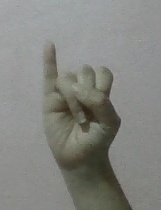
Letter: meem